Løvenørn (noble family)

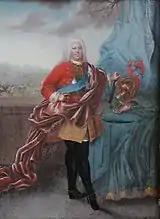
Poul Vendelbo Løvenørn

Poul Vendelbo (1686–1740) was on 14 January 1711 ennobled under the name "Løvenørn" (lit. "Lion Eagle"). Among his descendants were his son Frederik de Løvenørn (1715-1779) and grandson, naval officer and hydrographer Poul de Løvenørn (1751-1826). Later generations included diplomat Poul Ludvig Ernst de Løvenørn (1839-1922).